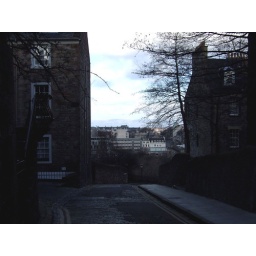
Down a street in Edinburgh, near the castle